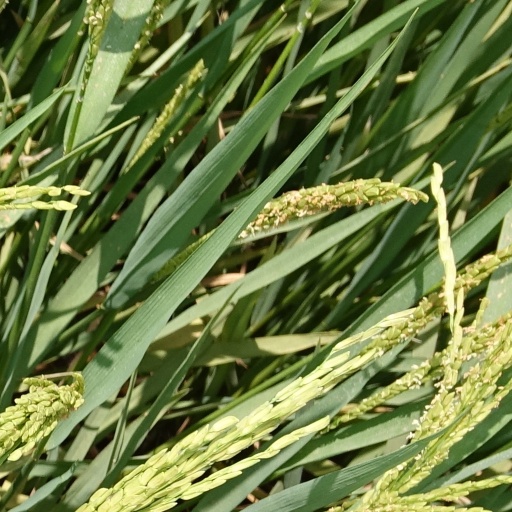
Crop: rice